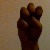
The image shows a hand gesture representing the letter 'E' in Indian Sign Language.